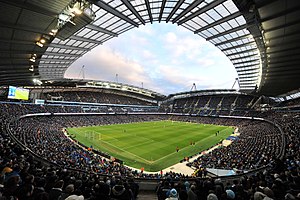
Manchester City F.C.
Manchester City Football Club er en engelsk fodboldklub baseret i byen Manchester og spiller i den bedste engelske fodboldrække, Premier League.